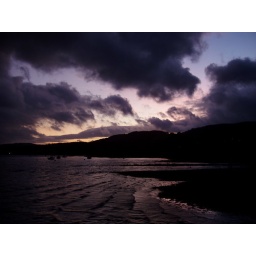
The sun sets over the lake where Bluebird crashed breaking the water speed record in the 60s.